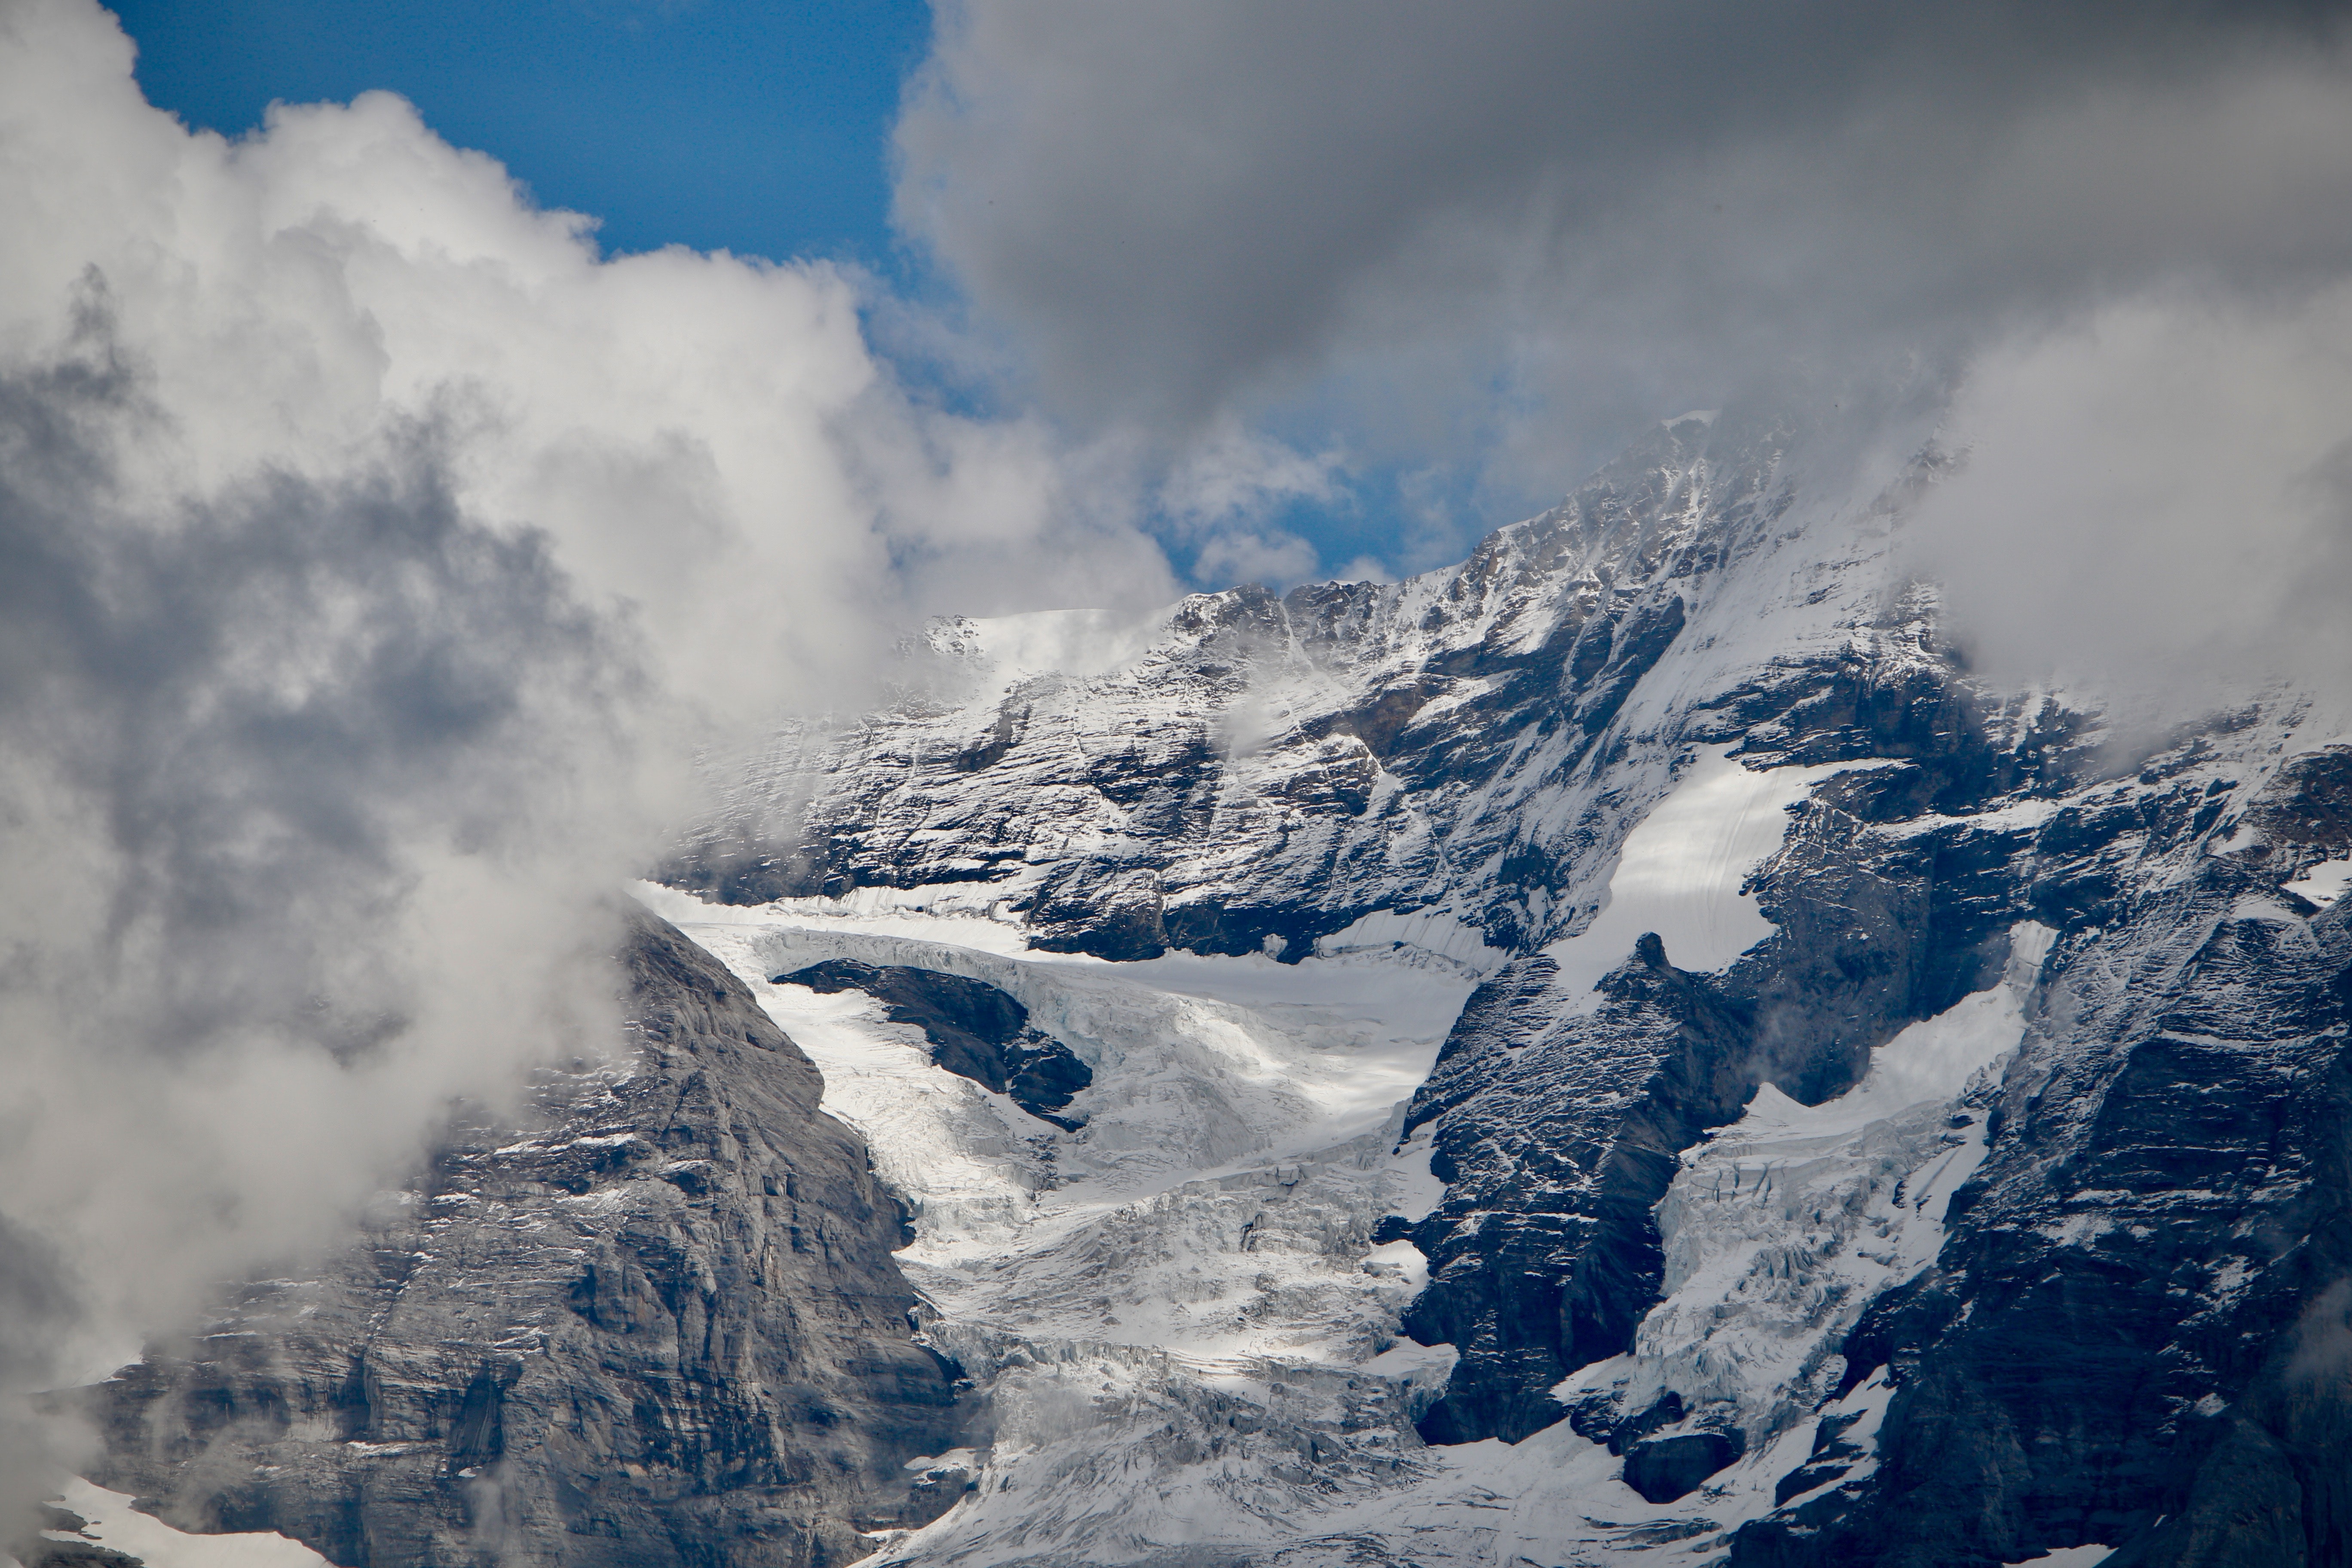
mountainous landforms, mountain, sky, mountain range, cloud, geological phenomenon, alps, ridge, atmospheric phenomenon, massif, snow, glacial landform, cumulus, summit, wilderness, glacier, winter, atmosphere, meteorological phenomenon, highland, landscape, geology, fell, hill, ice cap, mount scenery, ar te, cirque, valley, ice, hill station, world, national park, mountain pass